Jerome Corbet

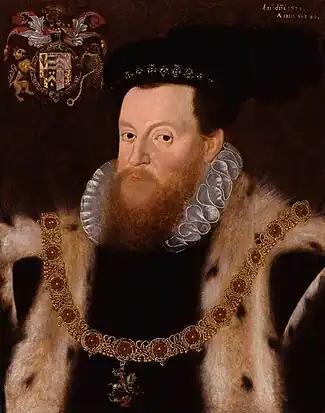
Sir Henry Sidney, President of the Council in the Marches of Wales, 1559–1586.

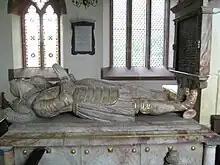
Effigies of Francis Wolryche and his wife Margaret Bromley, St Andrew's church, Quatt. Francis was the son of Dorothy Poyner and inherited the property of his half-brother Robert Corbet.

In 1575 Corbet was appointed to the Council in the Marches of Wales, which oversaw the government of much of Wales as well as the border counties of England, including his native Shropshire. A letter of that year to Francis Walsingham, the Principal Secretary said he was "so slow of despatch as not meet for" the position. At this time the Council was under the leadership of its vice-president, his brother Sir Andrew Corbet, in the absence of the president, Sir Henry Sidney, who had similar responsibilities in Ireland. Despite the criticism, Jerome attended regularly and was used to arbitrate issues concerning the court.